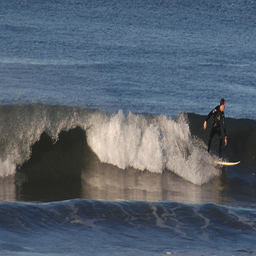
A man in a full body black wetsuit surfing waves in the ocean.
A man surfing in a black wet suit.
A surfer rides a small wave into shore on a beautiful day.
A surfer catching a wave and riding it out.
A surfer makes his way down a breaking wave.